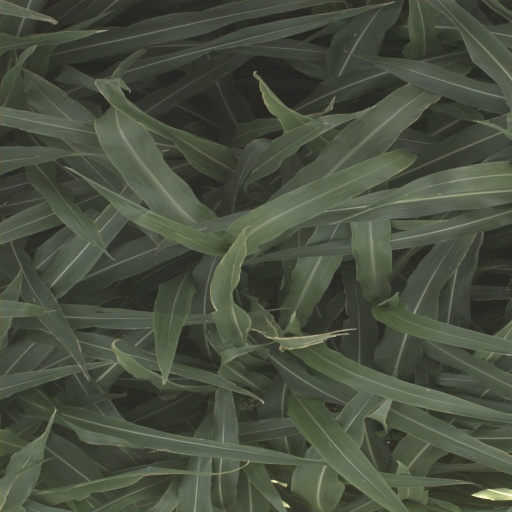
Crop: sorghum